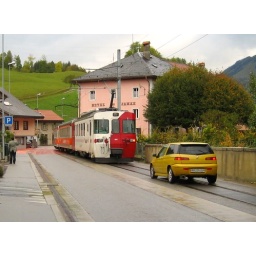
Held up by a train on the road